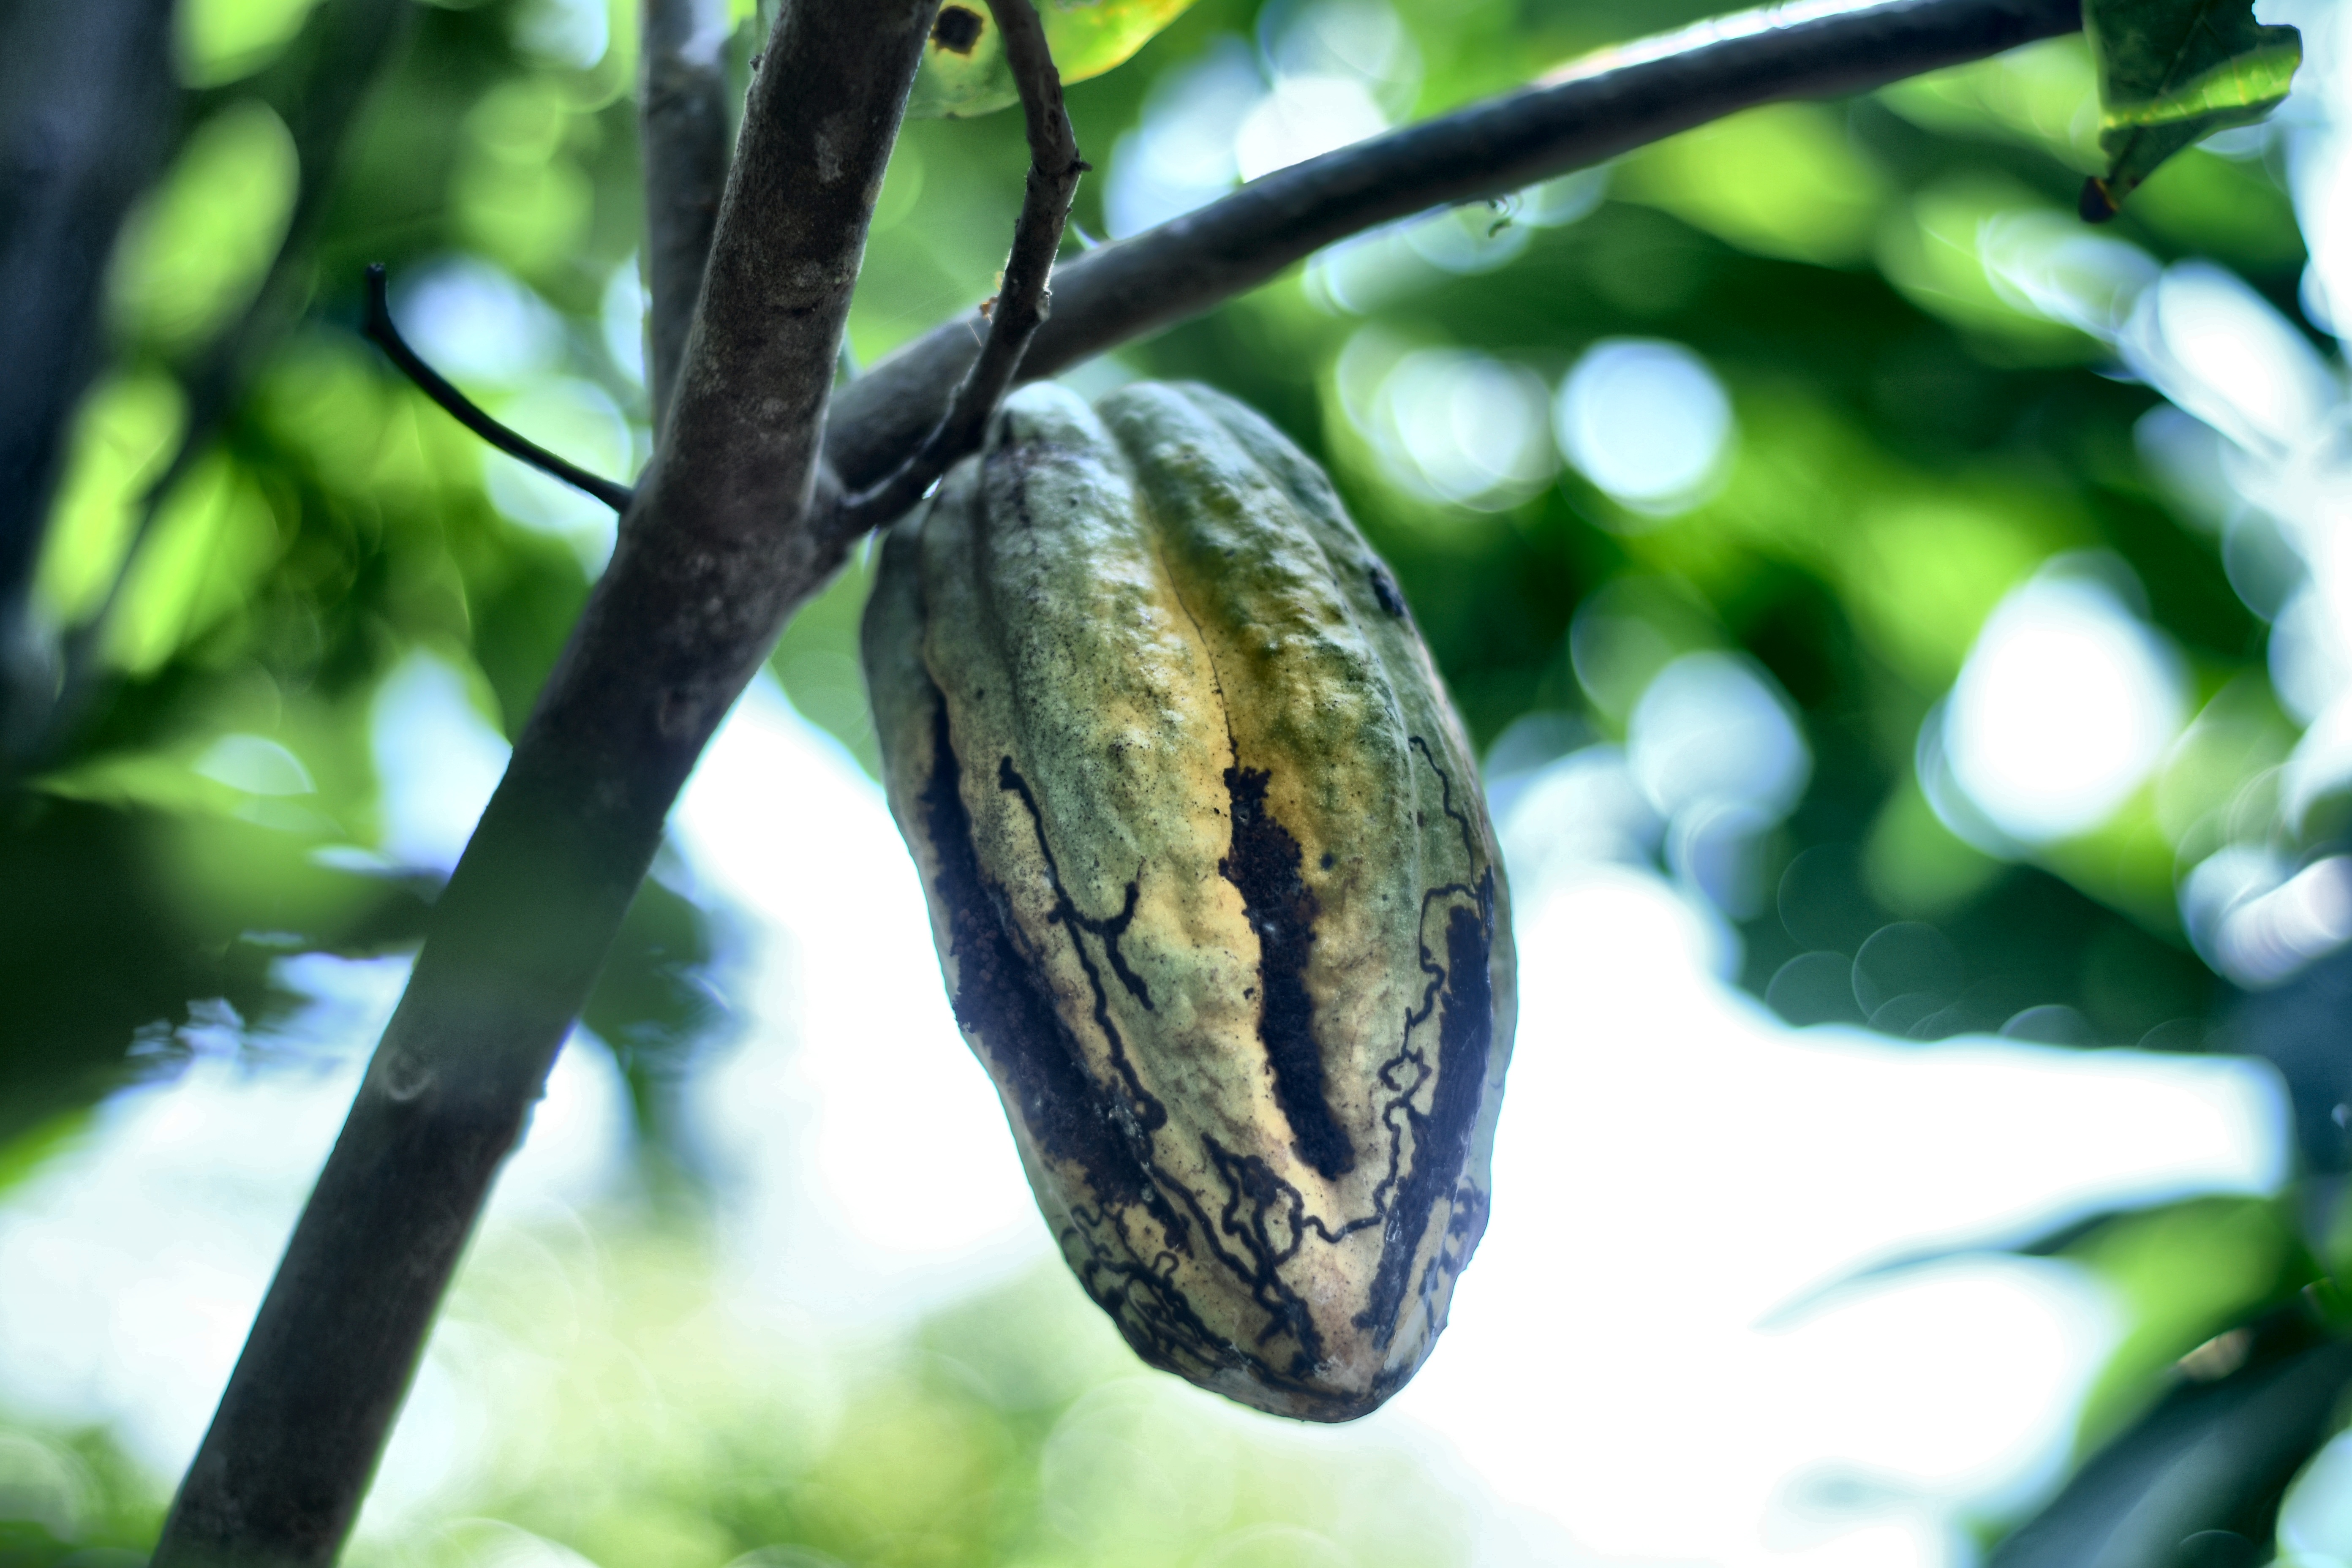
Maturity: mature
Variety: Guiana